Panzer III

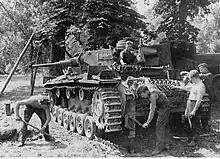
Service inspection of a Panzer III Ausf. H in the field; the vehicle is lifted with the standard tank jack carried on-board and the tracks are being removed.

The Panzer III was intended to fight other tanks; in the initial design stage a gun was specified. However, the infantry at the time were being equipped with the PaK 36, and it was thought that, in the interest of standardization, the tanks should carry the same armament. As a compromise, the turret ring was made large enough to accommodate a gun should a future upgrade be required. This single decision later assured the Panzer III a prolonged life in the German Army.